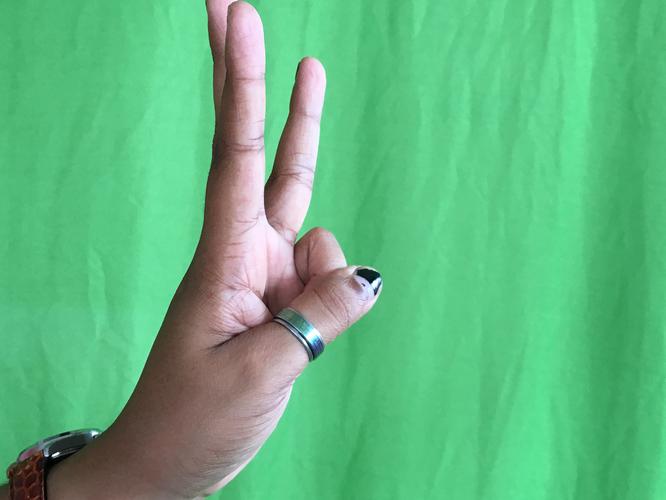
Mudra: Trishulam
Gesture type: single_hand